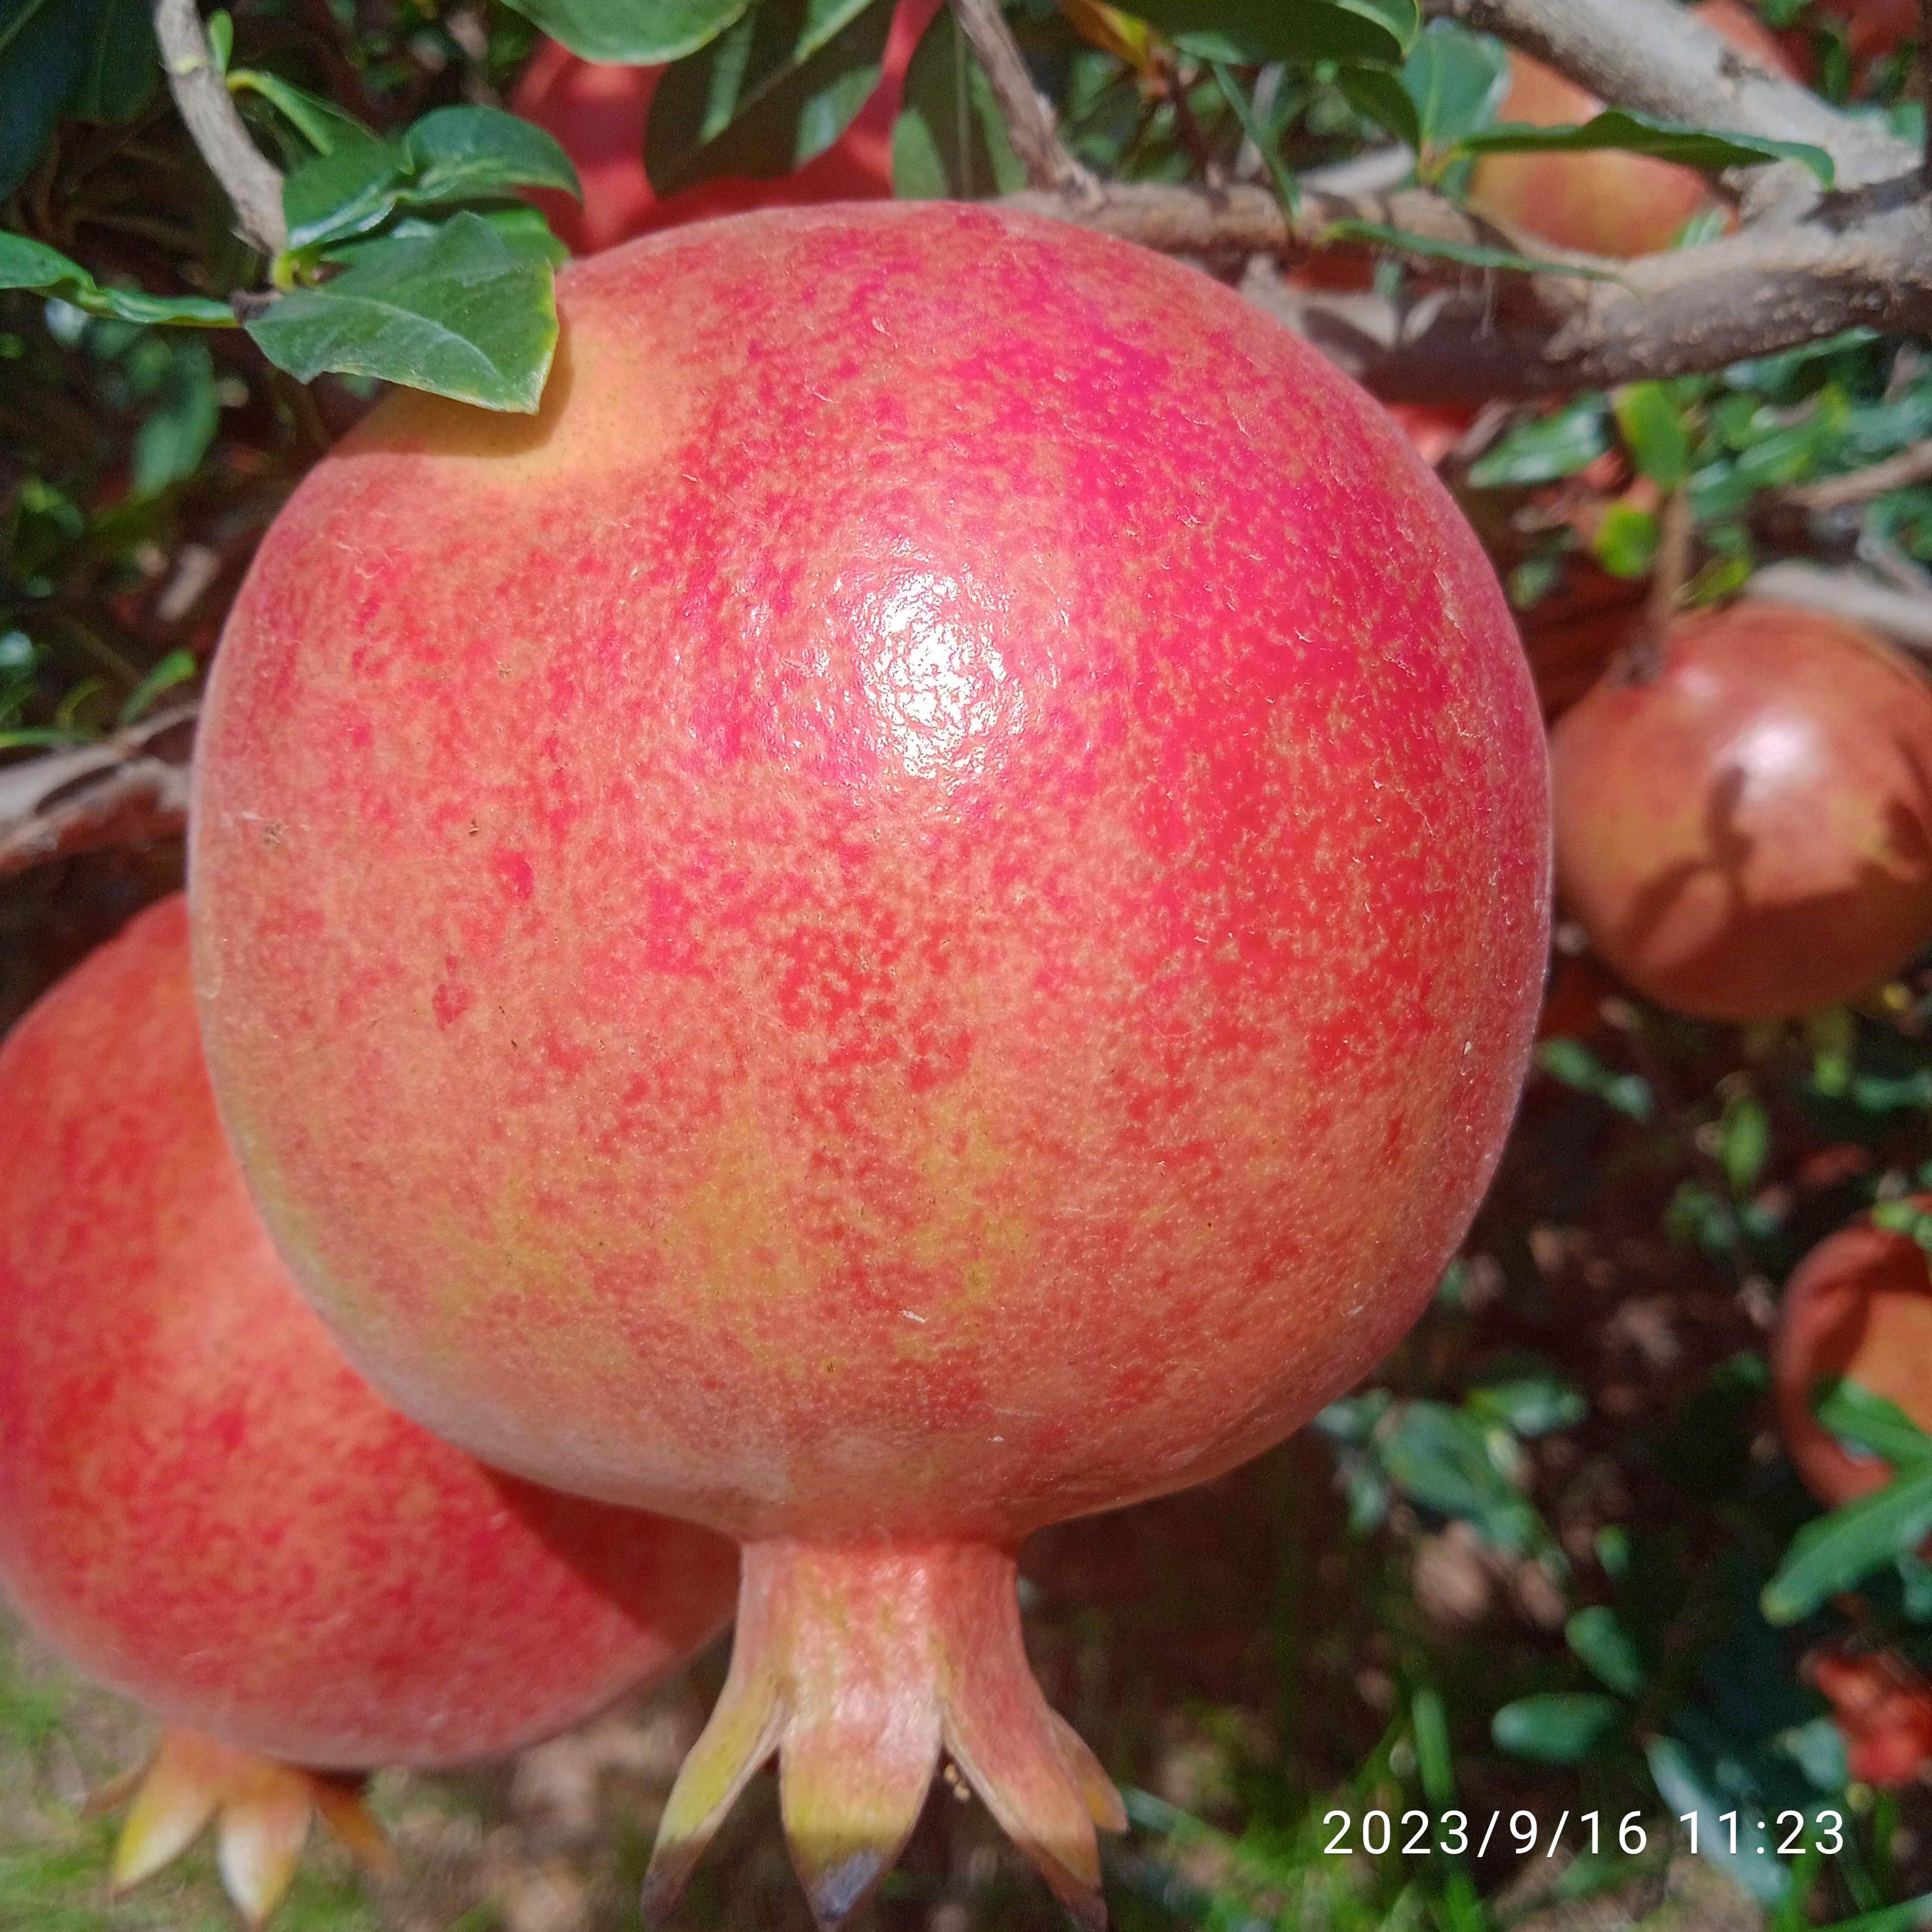
Label: Healthy